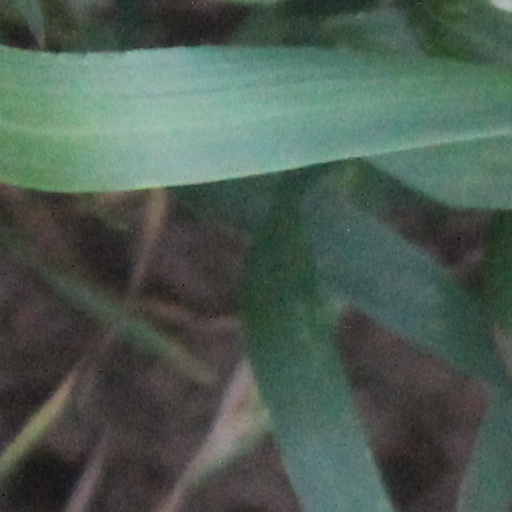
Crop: wheat